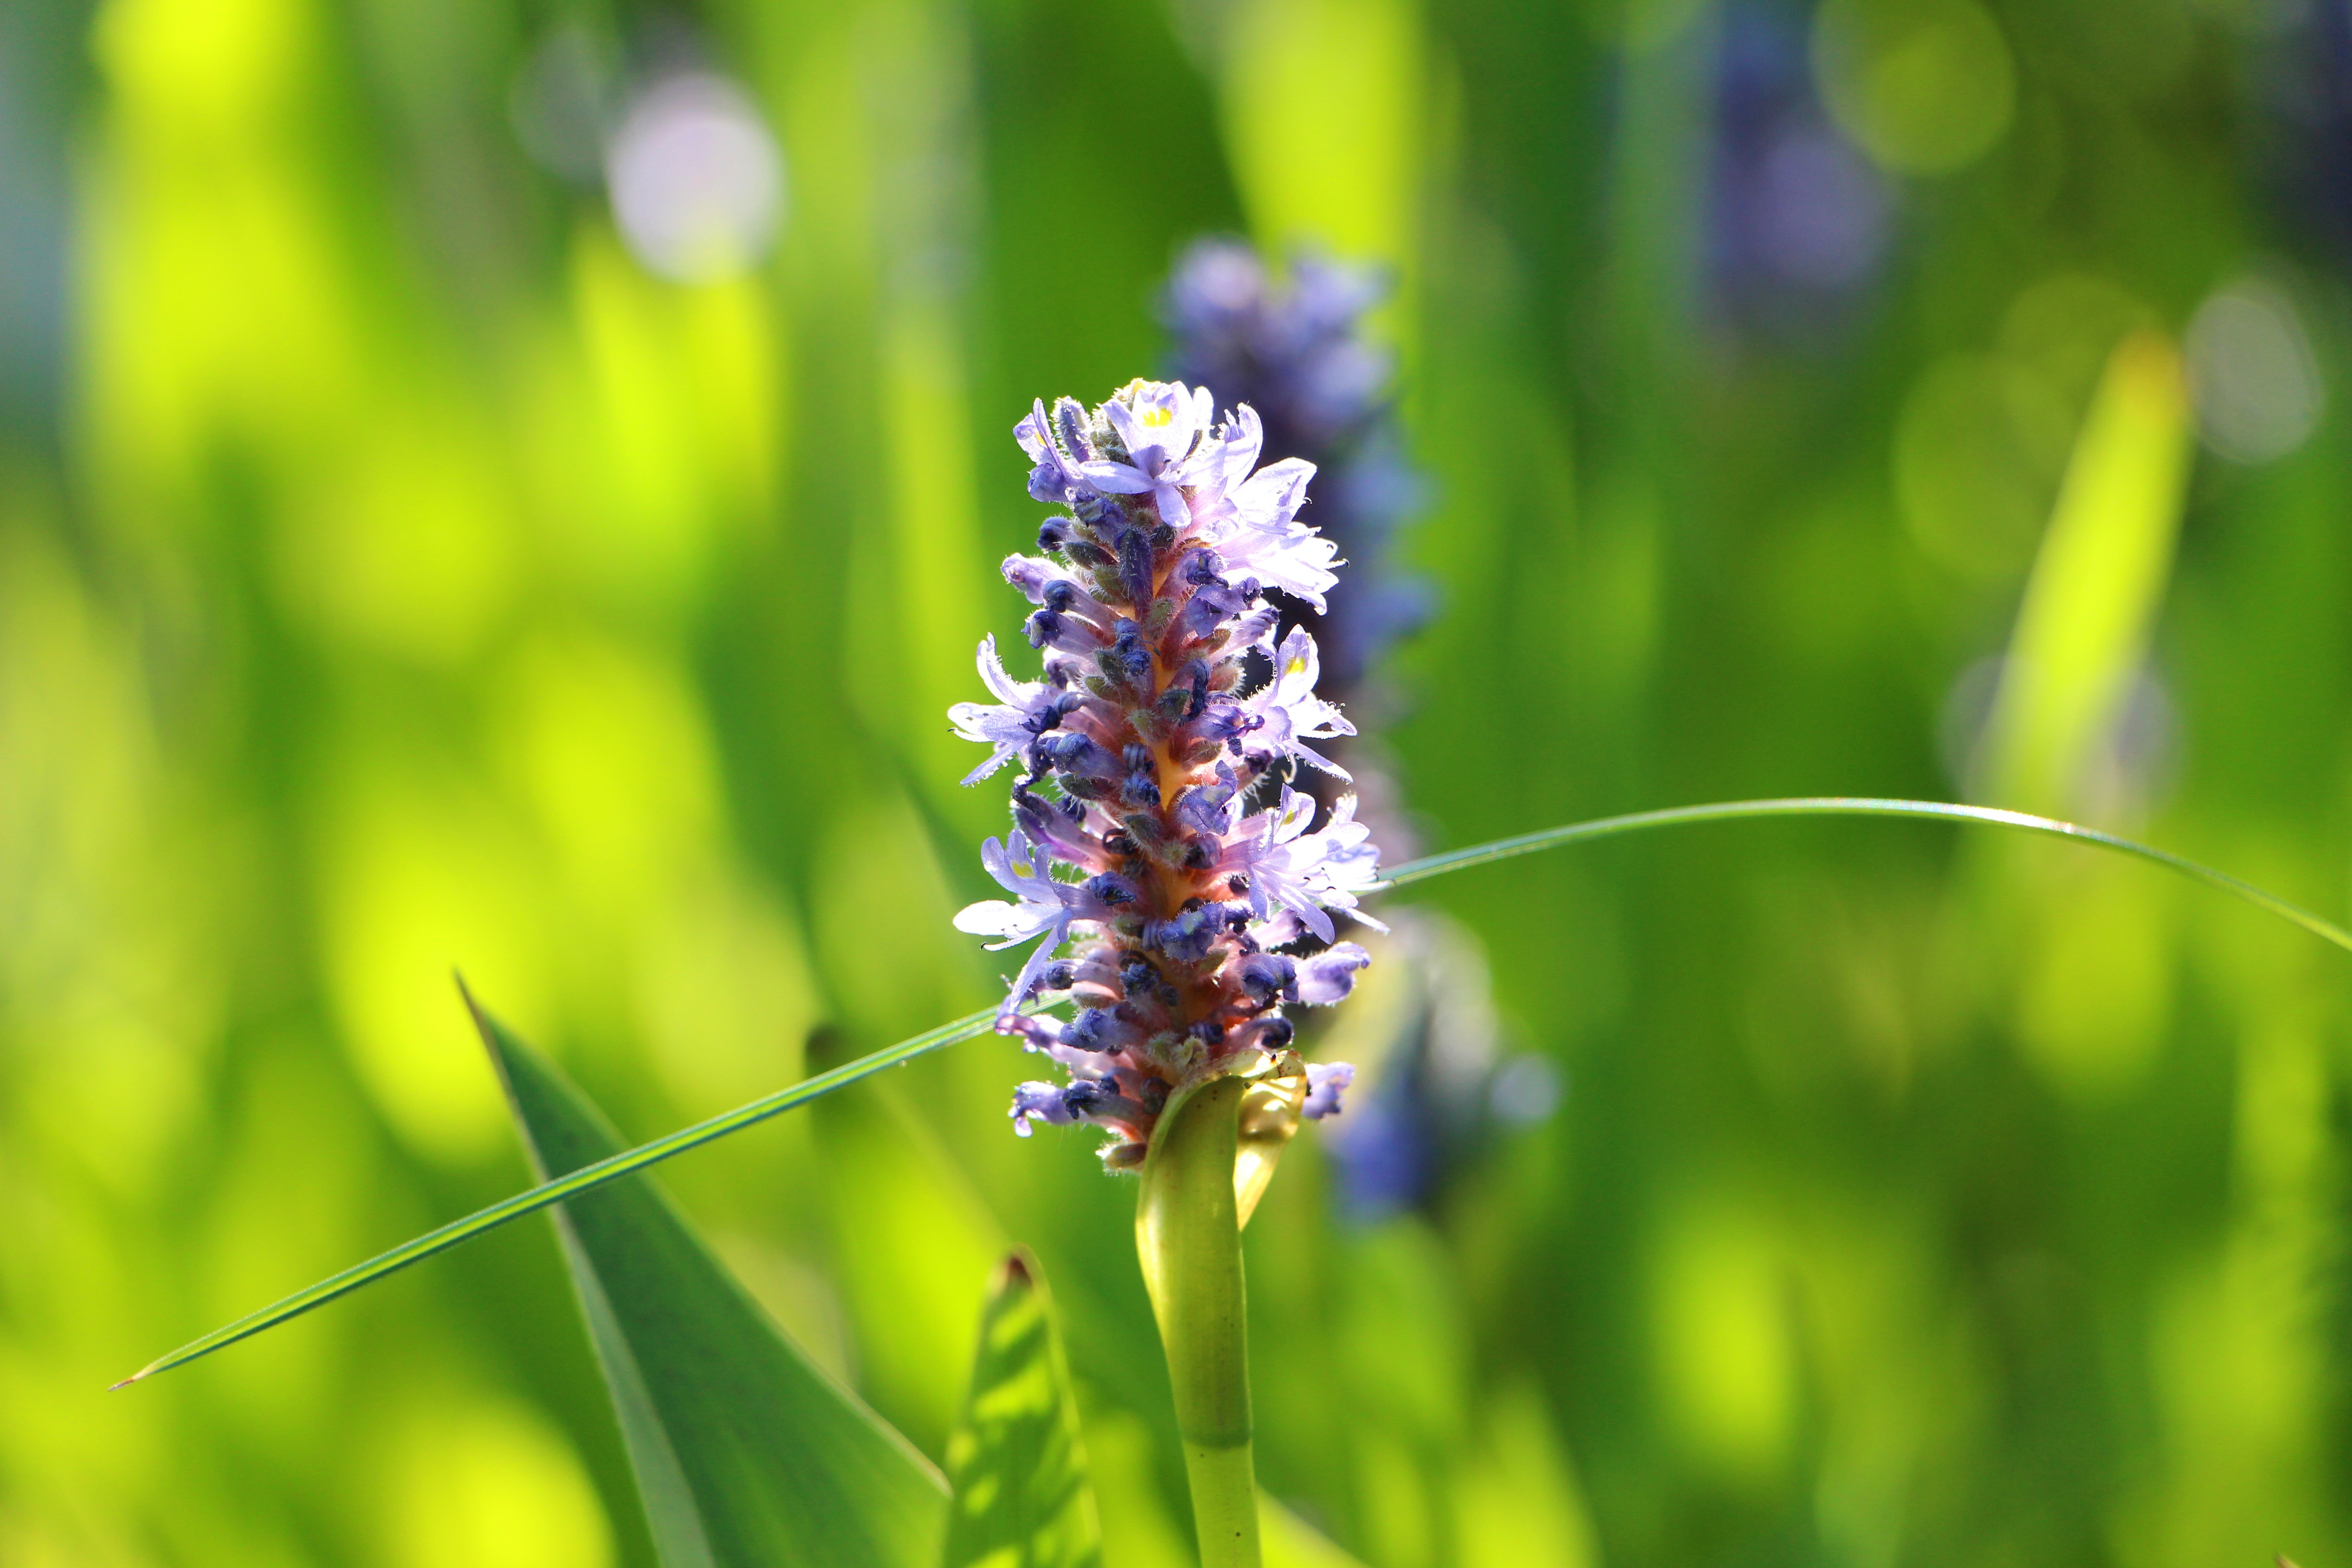
water, nature, grass, outdoor, plant, photography, meadow, prairie, flower, pond, green, herb, insect, botany, garden, flora, lavender, botanical, invertebrate, wildflower, close up, violet, aquatic plants, nectar, macro photography, garden pond, flowering plant, flourished, pond plant, water in the garden, biotope, bioteich, grass family, plant stem, land plant, english lavender